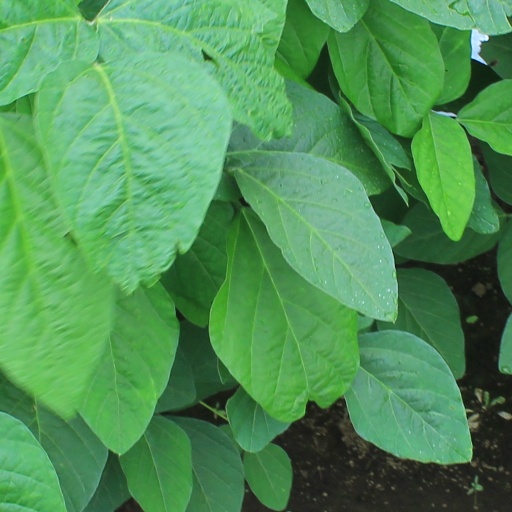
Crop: soybean